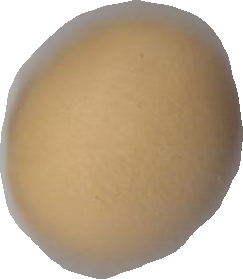
Variety: Dega